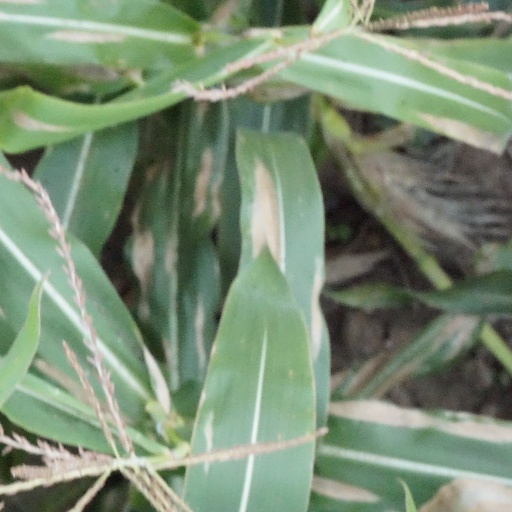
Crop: maize; corn